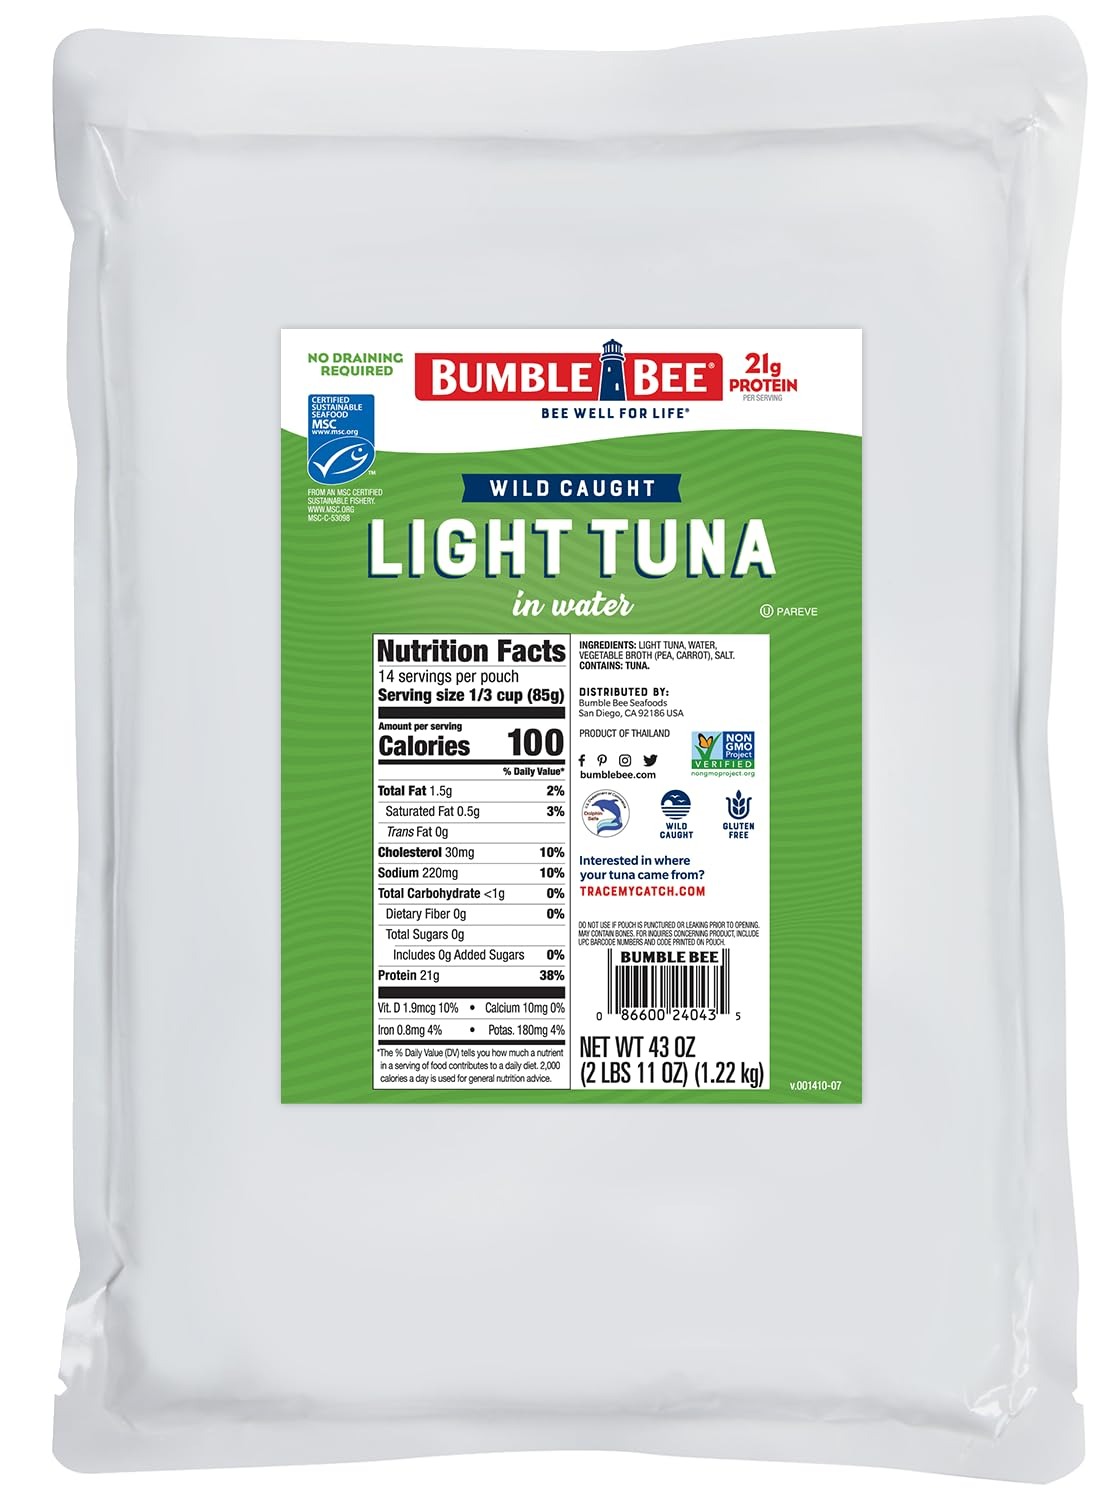
Item Name: Bumble Bee Chunk Light Tuna In Water, 43 oz Bulk Food Service Pouch - Wild Caught Skipjack Tuna Packet - 21g Protein per Serving - MSC Sustainable Seafood, Non-GMO, Gluten Free, Kosher
Bullet Point 1: WILD CAUGHT TUNA IN WATER: Premium fish with a light, flaky texture and bolder flavor is delicious in classic tuna melts, baked into casseroles, mixed into tuna salad, or as a high-protein sandwich or salad ingredient.
Bullet Point 2: THE ORIGINAL AFFORDABLE SUPERFOOD: Excellent source of lean protein (21g per serving), DHA & EPA Omega-3s, and vitamin B12. Pouch contains 14 servings.
Bullet Point 3: CLEAN INGREDIENTS: Each 1/3 cup serving contains 100 calories. Gluten Free, High Protein, Paleo Friendly, Keto Friendly, Low Carb, Non GMO Project Certified, and Kosher Pareve.
Bullet Point 4: PERFECT FOR RESTAURANTS, CAFETERIAS, AND GROUP MEALS: Make tuna salad, tuna casserole, or tuna sandwiches for a crowd! This pouch cuts down on packaging waste and time spent opening cans - no can opener required.
Bullet Point 5: SUSTAINABLE TUNA: MSC Certified Sustainable Seafood, Wild Caught, and Dolphin Safe - submit the product code on our Trace My Catch website to learn where and how your seafood was caught, processed, and more.
Value: 43.0
Unit: Ounce

Price: 33.38